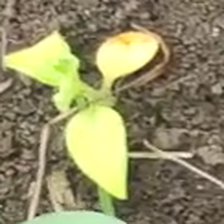
Weed species: Kena_(Commplina_benghalensio)